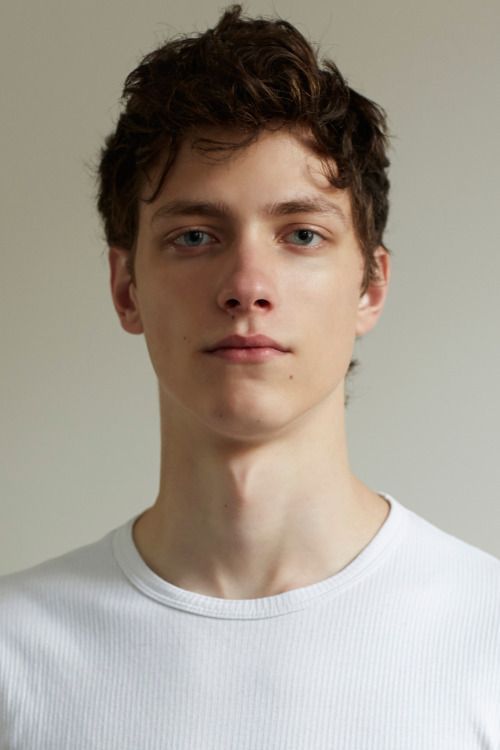
Portrait style: Real Portrait